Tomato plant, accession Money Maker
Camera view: horizontal (90 deg, fisheye); turntable rotation: 90 degrees
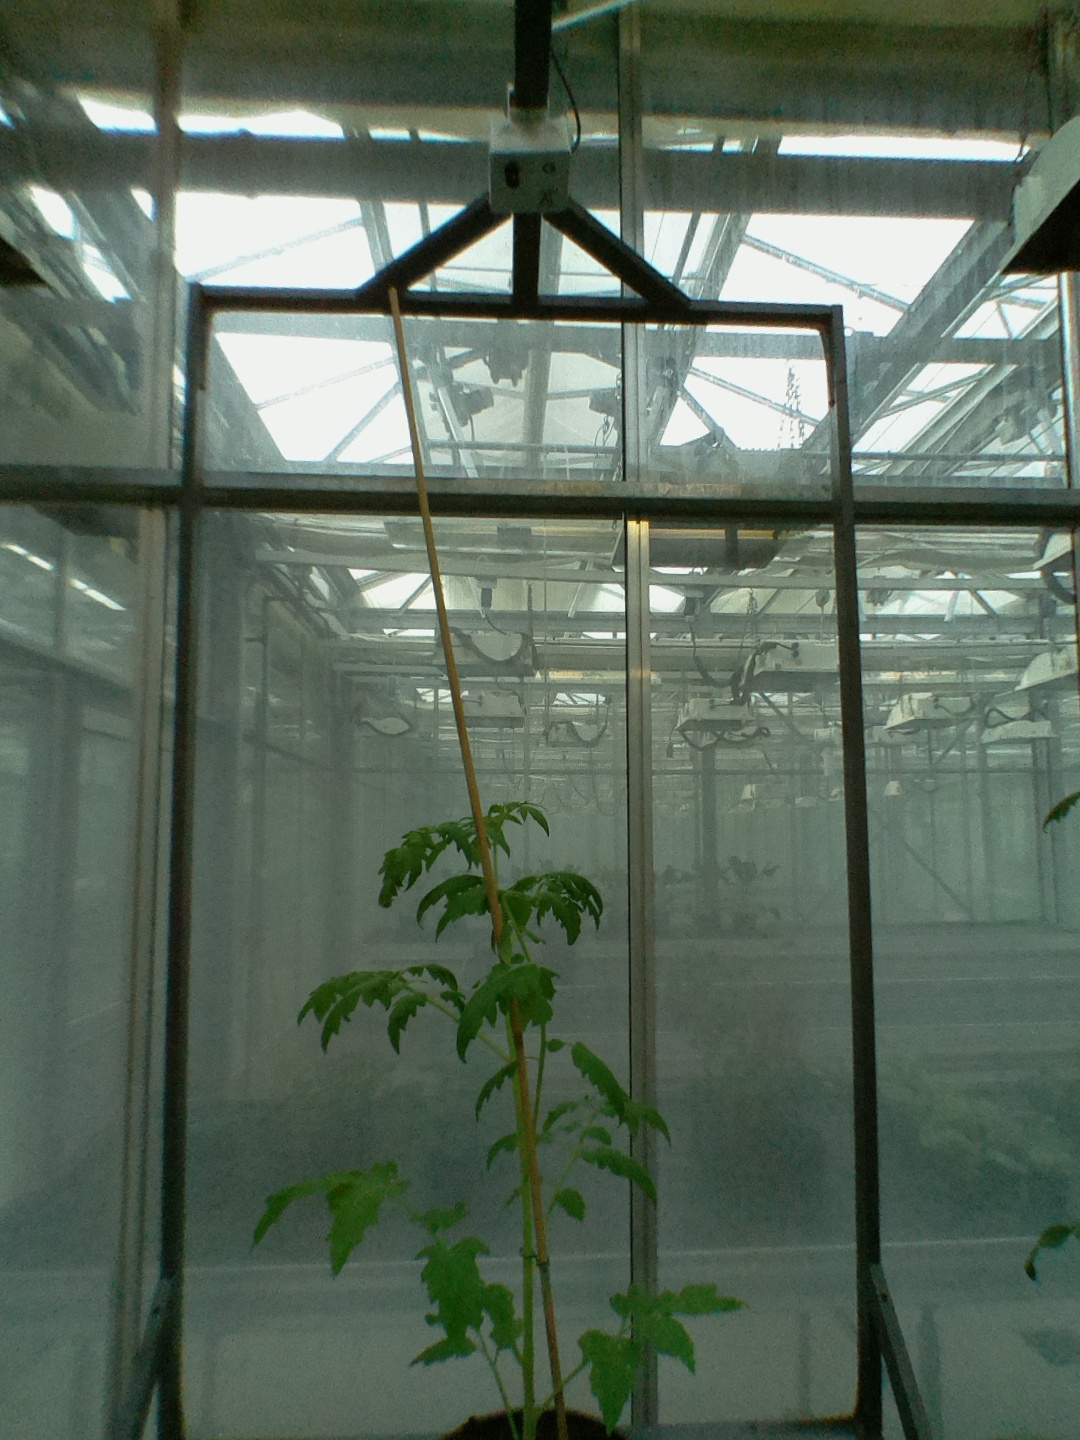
BBCH growth stage 14: 8 of true leaves visible